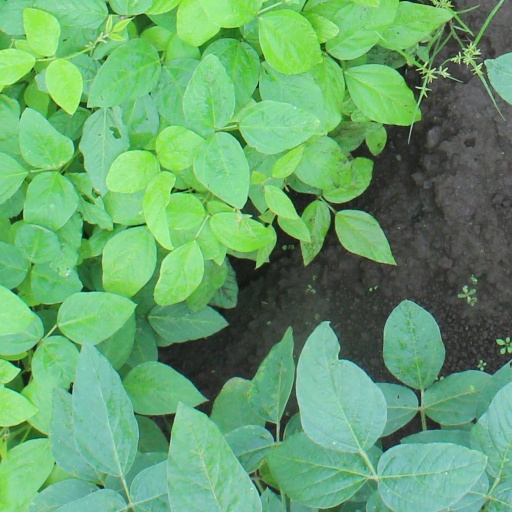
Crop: soybean